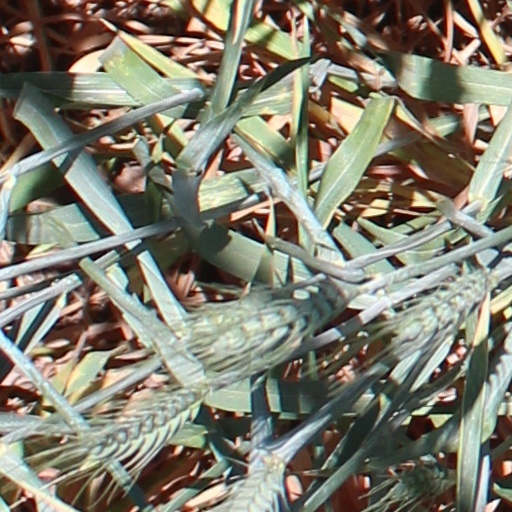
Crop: wheat